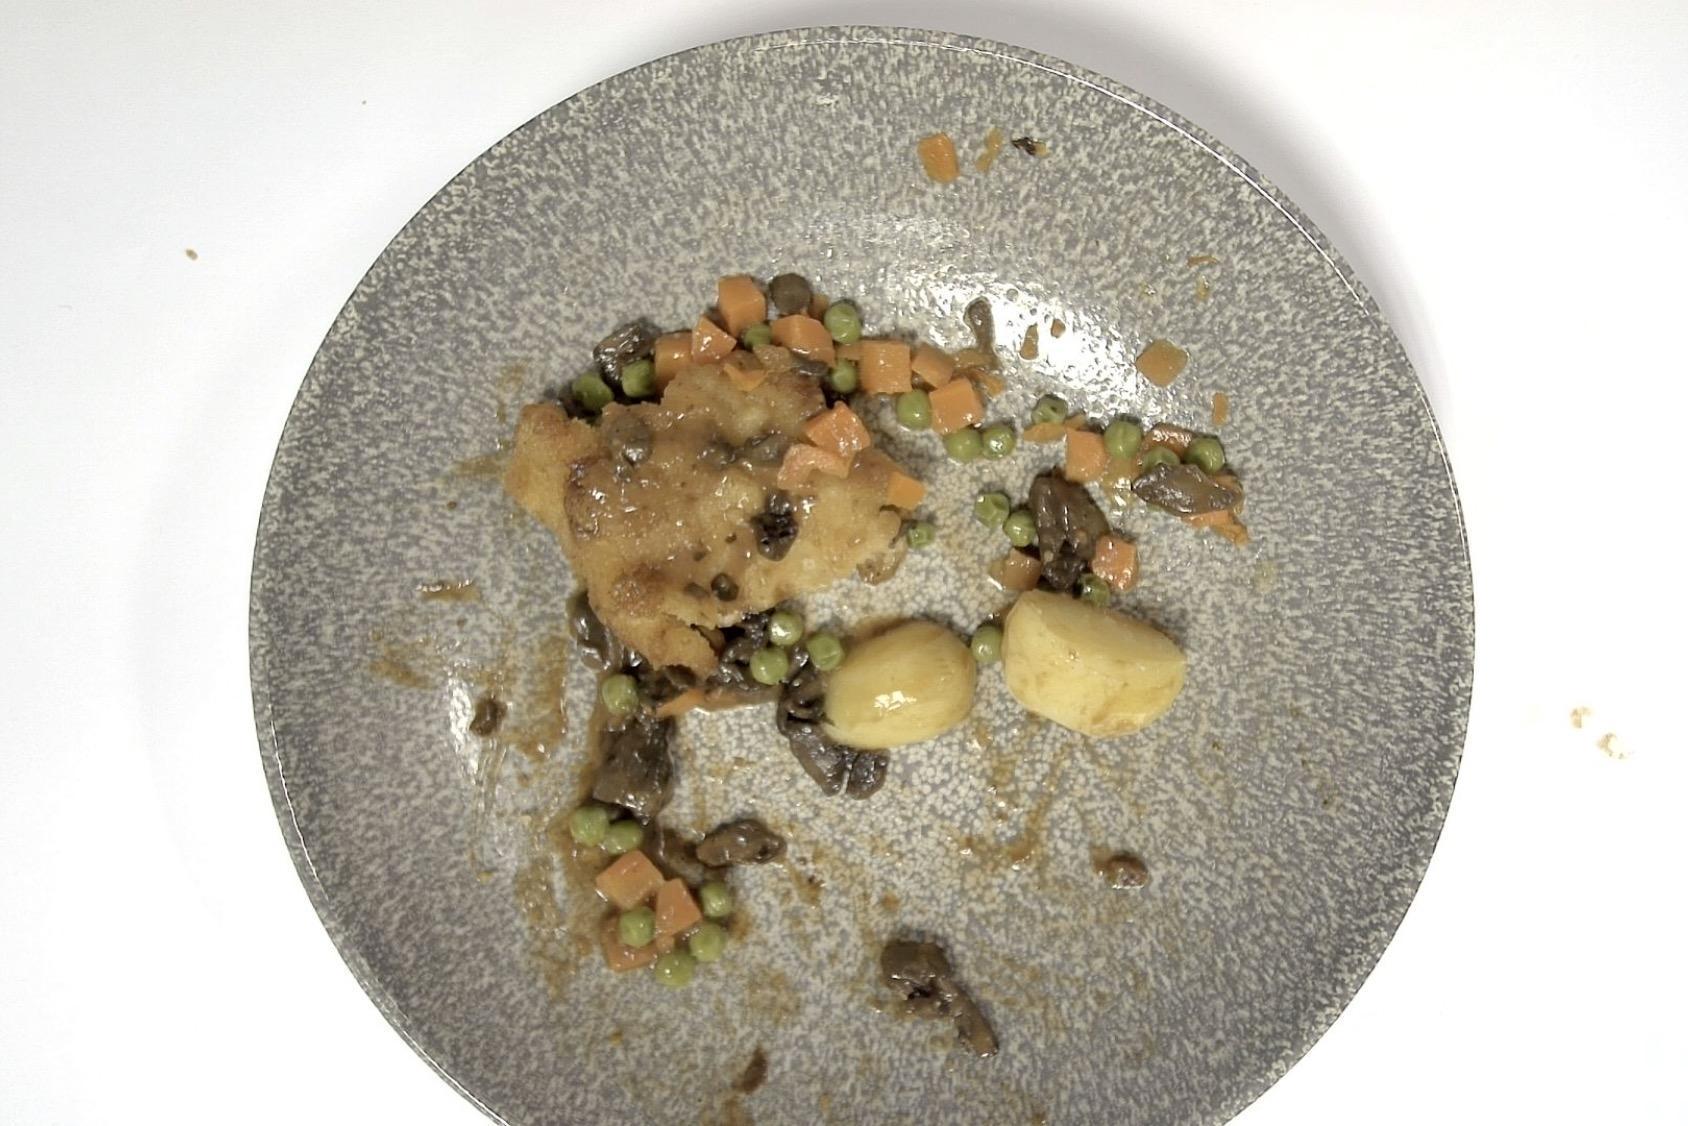
Dish: Schweineschnitzel nach Jägerart mit Pilz-Rahmsauce, Kartoffeln & Erbsen, Möhren
Portion size: Normale Portion
Ingredients: potatoes, peas, carrot, schnitzel-or-cutlet, mushrooms, cream, brown-sauce
Weight as served: 365 g
Energy as served: 307,590 kcal (1.279,400 kJ)
Fat: 9,260 g (saturated: 3,510 g)
Carbohydrates: 33,125 g (sugar: 8,755 g)
Protein: 20,525 g
Salt: 3,830 g
Weight after return: 237 g
Energy after return: 199,723 kcal